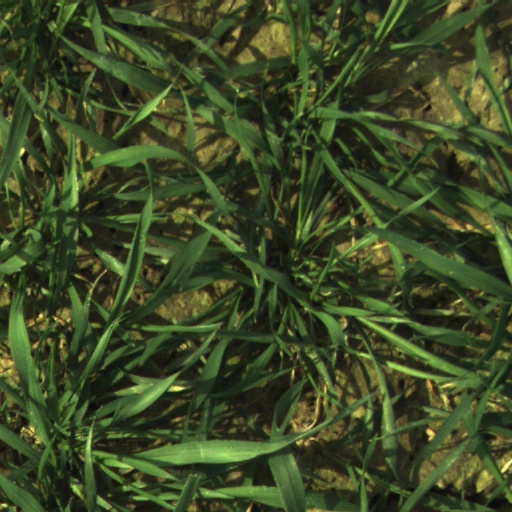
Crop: wheat